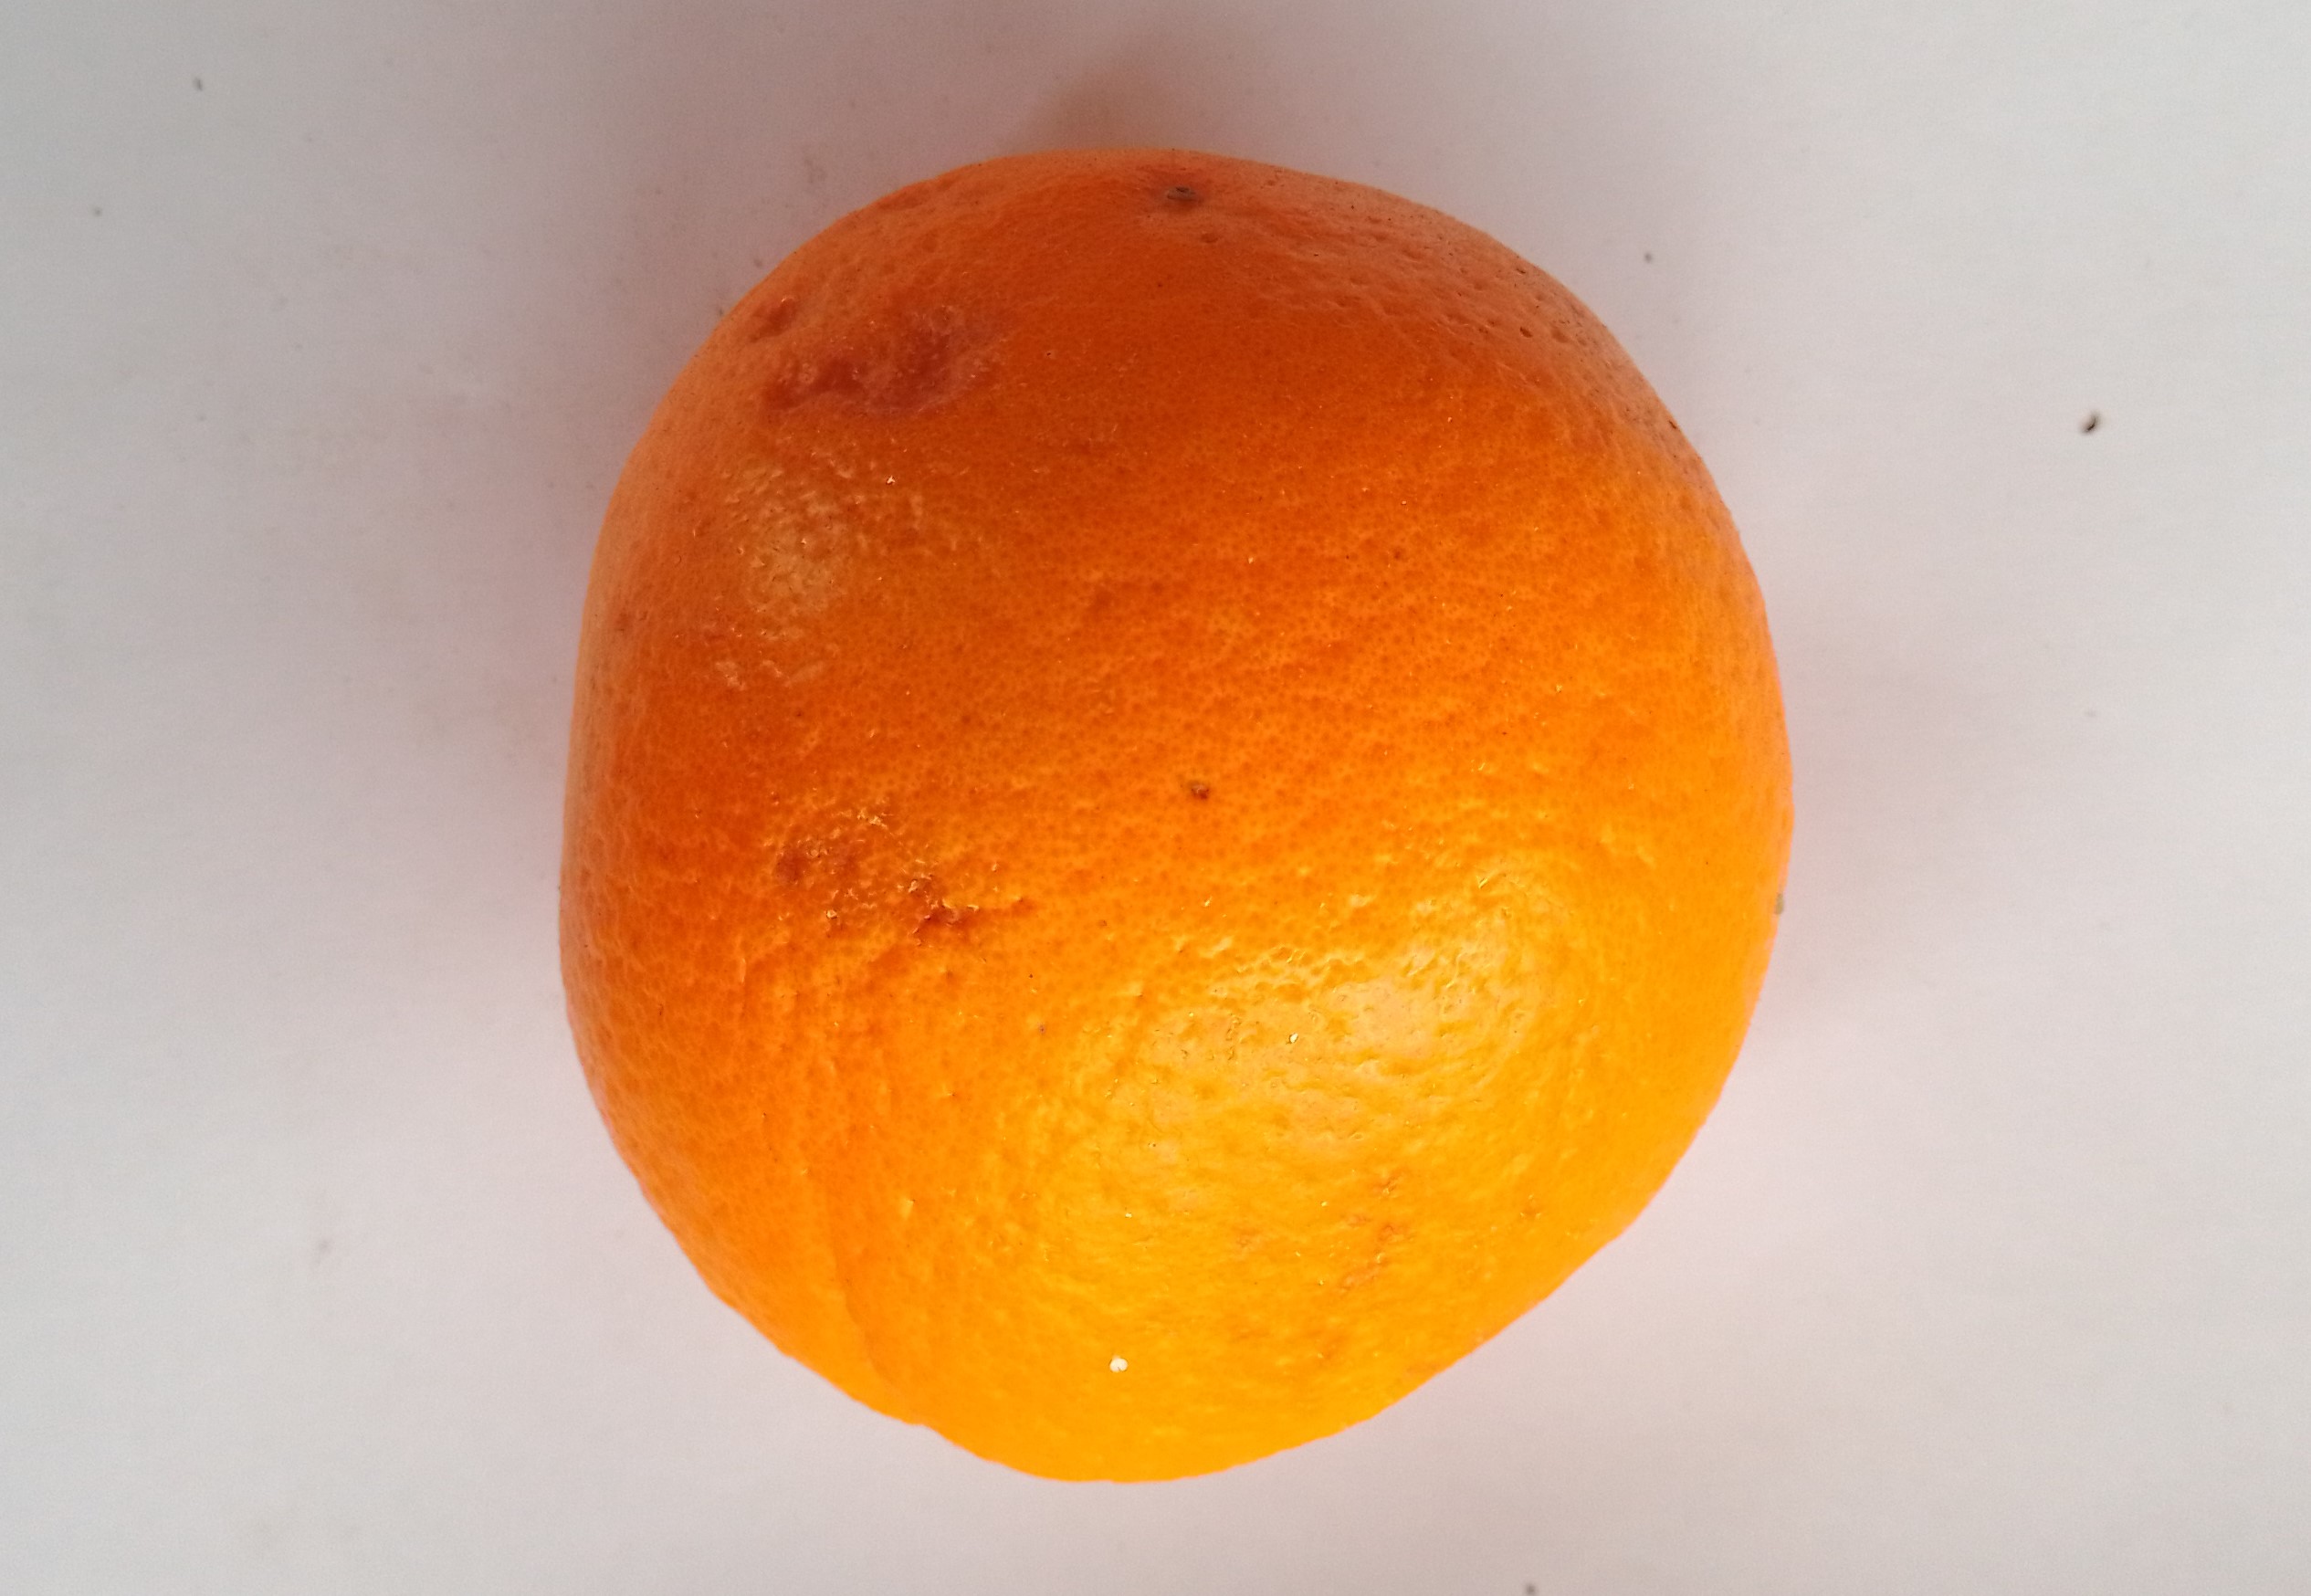
Fruit: orange
Condition: fresh